Sky position (RA, Dec in degrees): 359.441, -6.42
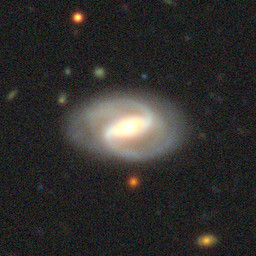
Galaxy morphology: Barred Spiral Galaxies